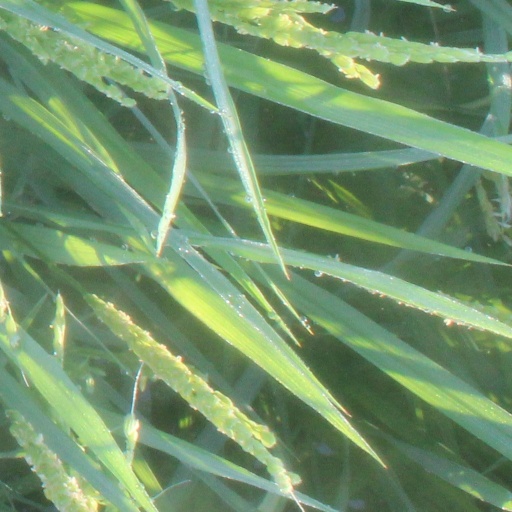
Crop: rice